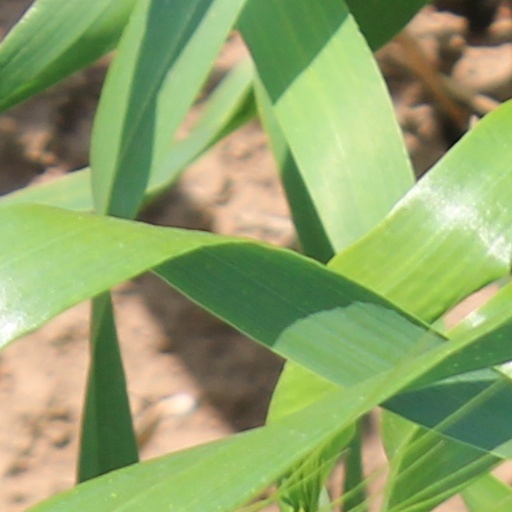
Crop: wheat